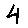
Label: 4